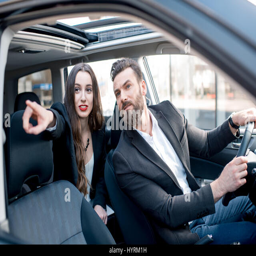
business couple in the car